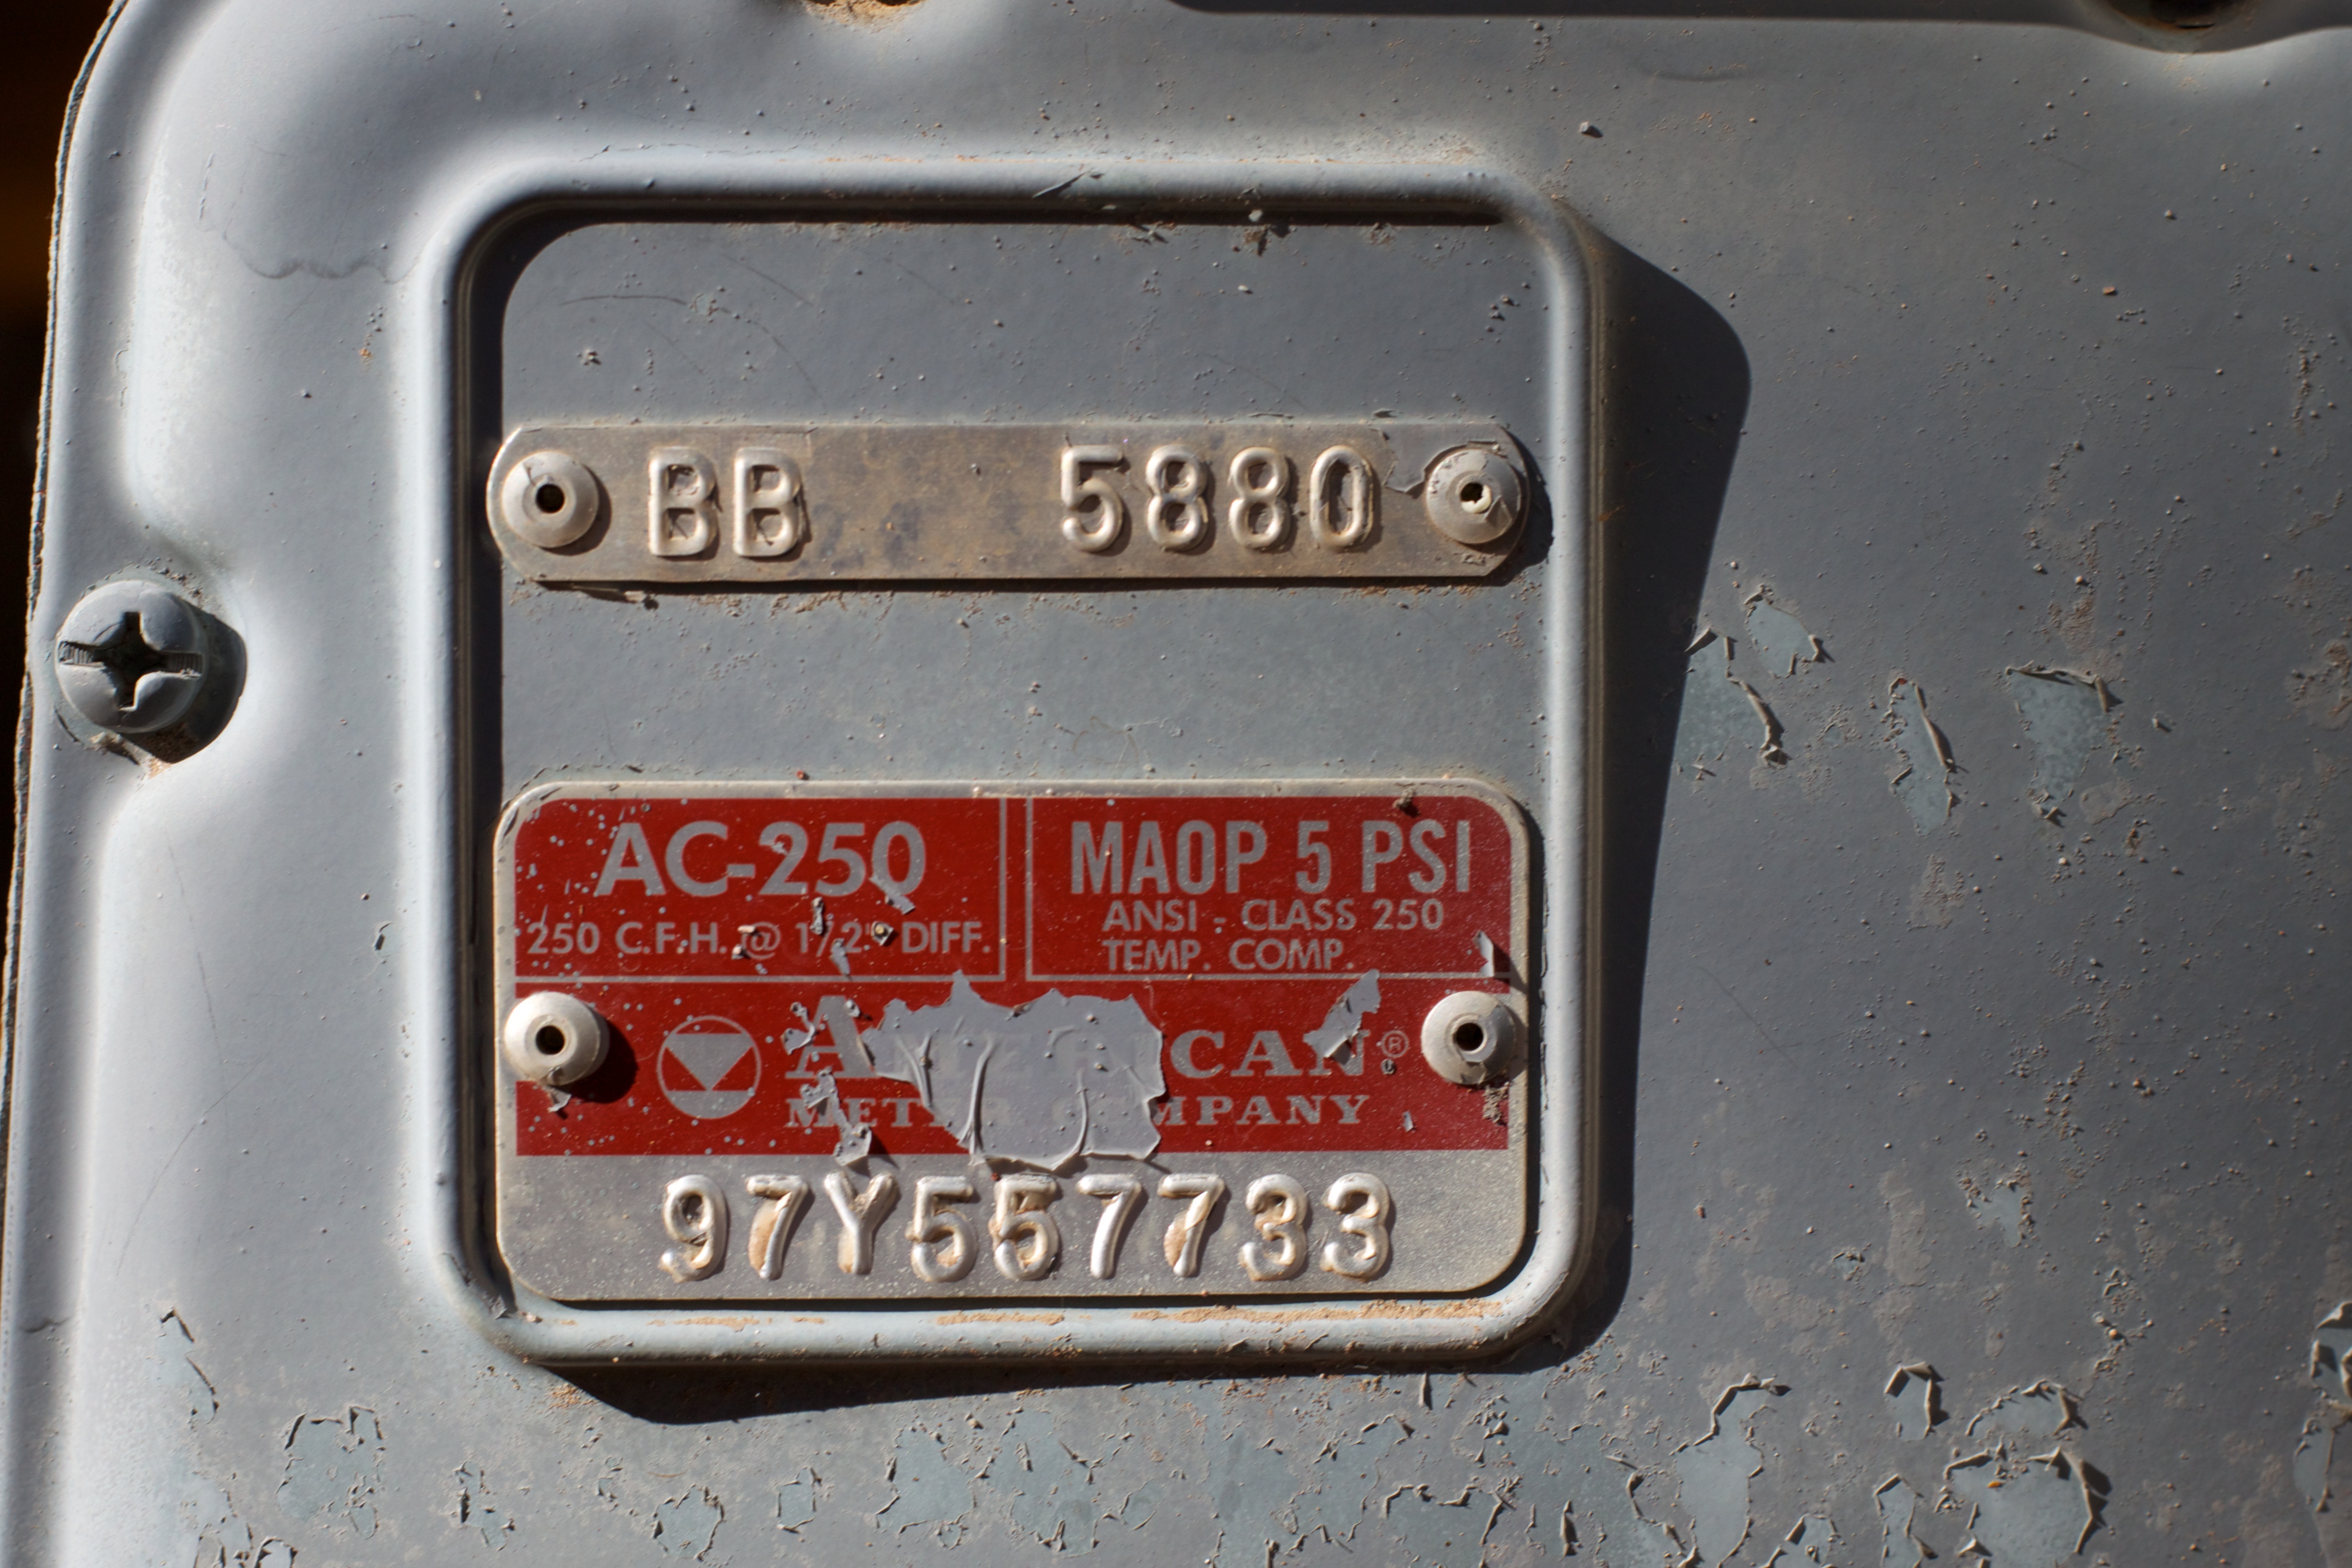
car, wheel, vehicle, gadget, bumper, automobile make, automotive exterior, vehicle registration plate